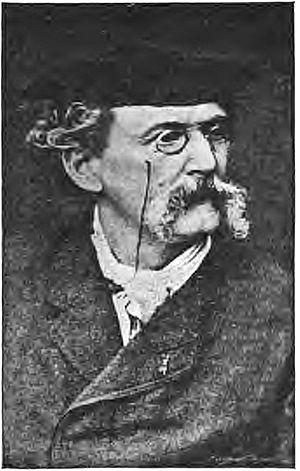
Théodule Ribot (peintre) portrait d'après photographie
La rue Théodule-Ribot est une voie du 17ᵉ arrondissement de Paris, en France.
Augustin Théodule Ribot, né à Saint-Nicolas-d'Attez le 8 août 1823 et mort le 11 septembre 1891 à Colombes, est un peintre, aquafortiste et aquarelliste réaliste français.